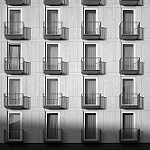
Label: buildings